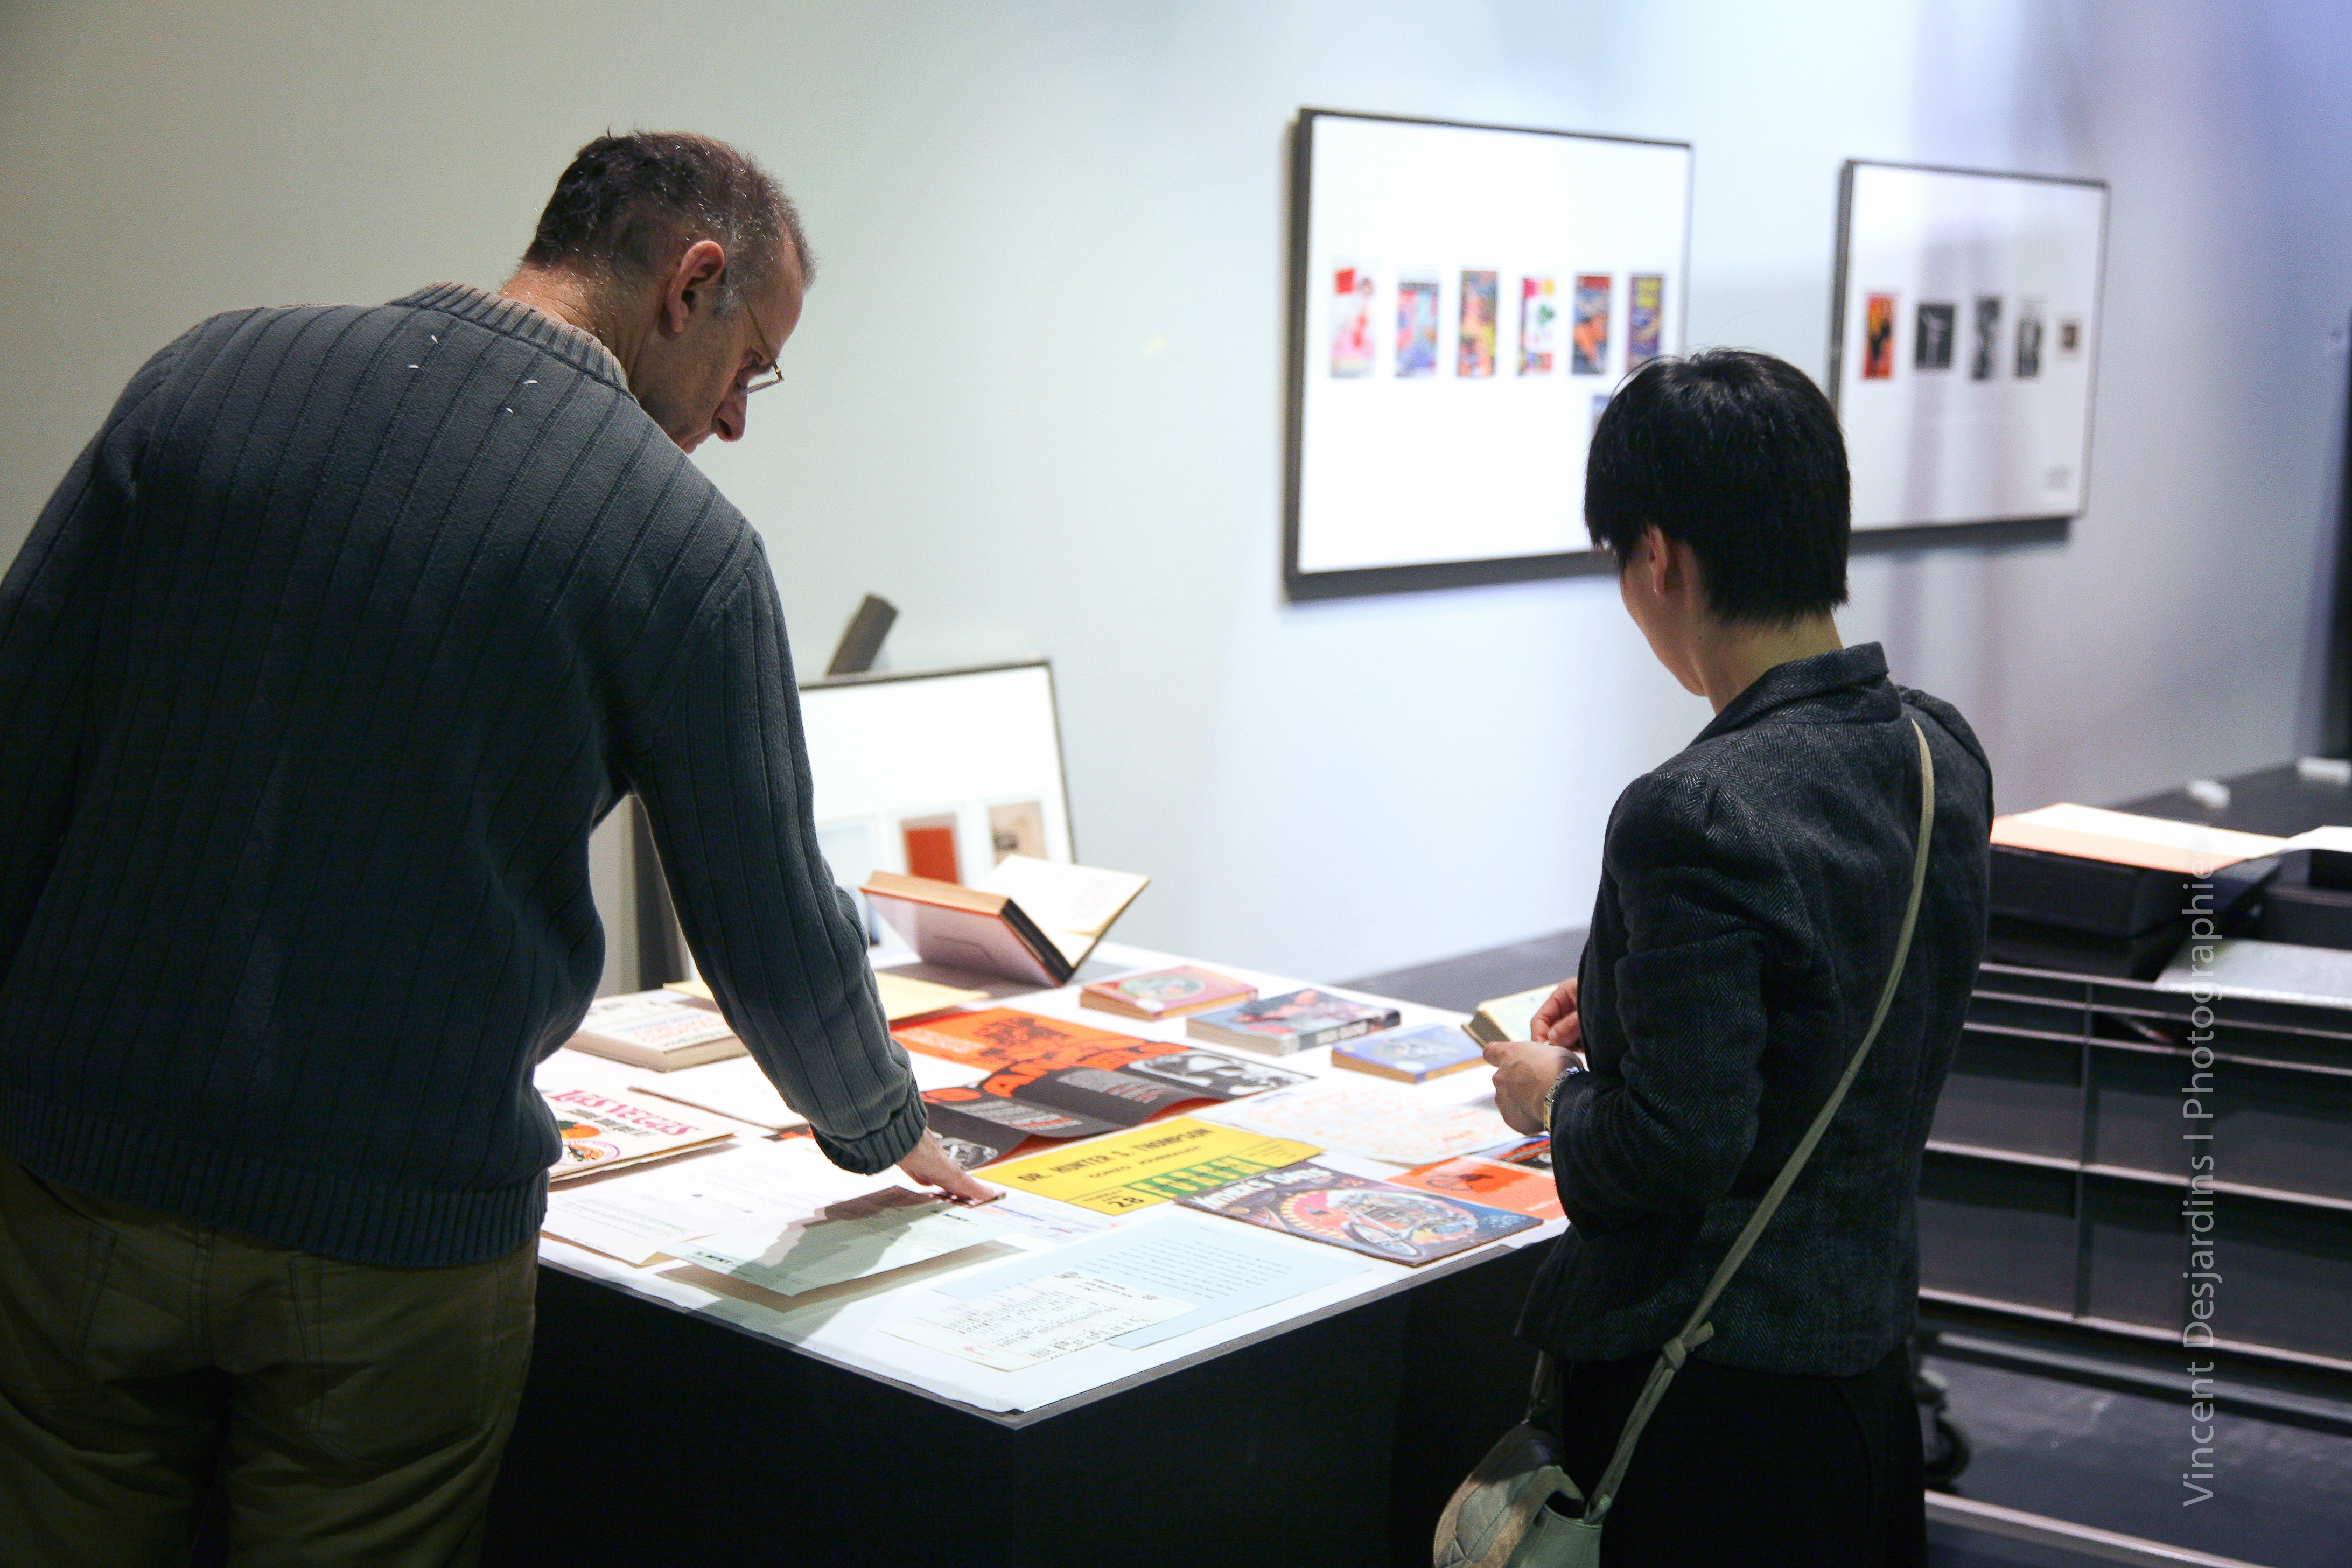
paris, education, exposition, bnf, exhibition, richardprince